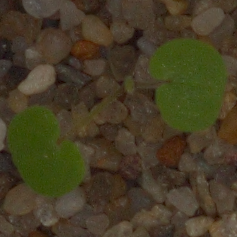
Label: smallflowered_cranesbill